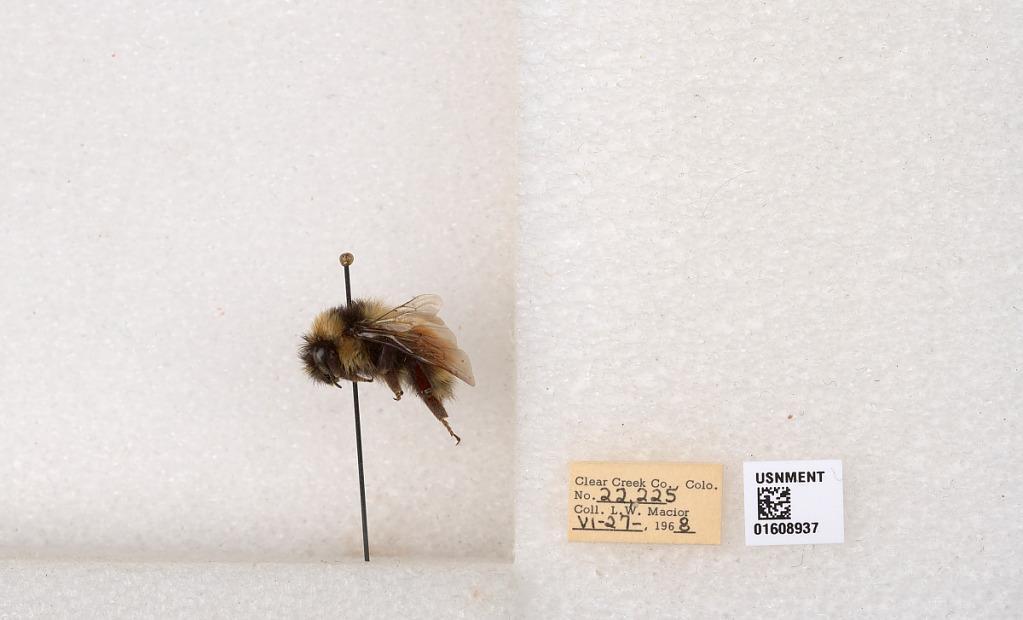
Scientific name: Bombus (Pyrobombus) sylvicola Kirby
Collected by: L. Macior
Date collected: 1968-6-27
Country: United States
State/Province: Colorado
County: Clear Creek
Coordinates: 39.6891, -105.644